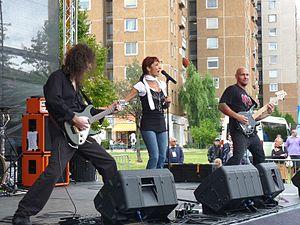
Ildikó Keresztes (1964- ) Chanteuse et actrice hongroise avec Tamás Szekeres (guitare) et Gábor Egyházi (basse) lors d'un concert à Békásmegyer le 28 août 2010. Magyar: Keresztes Ildikó (1964- ) magyar énekesnő és színésznő Szekeres Tamással és Egyházi Gáborral a 2010. augusztus 28-i békásmegyeri koncerten.